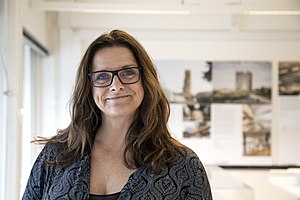
Lone Wiggers
Lone Christina Wiggers er en dansk arkitekt ansat på C.F. Møllers Tegnestue. Hun var formand for udvalget for arkitektur i Kulturkanonen.